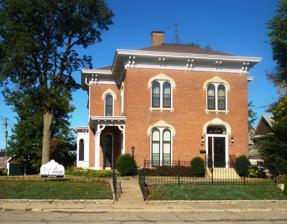
Building: Thaddeus Binford House
Country: United States of America
Year built: 1896
Historic house in Iowa, United States United States historic place Thaddeus Binford House U.S. National Register of Historic Places Show map of Iowa Show map of the United States Location 110 N. 2nd Ave. Marshalltown, Iowa Coordinates 42°3′4″N 92°54′34″W / 42.05111°N 92.90944°W / 42.05111; -92.90944 Built 1874 Architectural style Italianate NRHP reference No. 84001286 Added to NRHP January 12, 1984 The Thaddeus Binford House is located in Marshalltown, Iowa . The house was built in 1874 for Thaddeus Binford, a wealthy Quaker attorney, and has been listed on the National Register of Historic Places since 1984. History The Binford house was home to Jessie Florence Binford (1876-1966), daughter of Thaddeus and Angie (Beasley) Binford. Jessie Binford was a long-time Hull House resident and executive director of the Juvenile Protective Association . While at Hull House, Binford became interested in criminal justice and children's issues, becoming the Director of the Legal Aid Society when it was established at Hull House in 1906. She was known throughout the thirties, forties, and fifties for her efforts to fight the growing problem of illegal drugs . Binford was active in the fight to preserve the Harrison-Halsted neighborhood as a residential community and opposing the sale of Hull House property to the City of Chicago . Jessie Binford returned to her native Marshallown in 1963, giving away her family residence and choosing to spend her last three years in the nearby Hotel Tallcorn . References